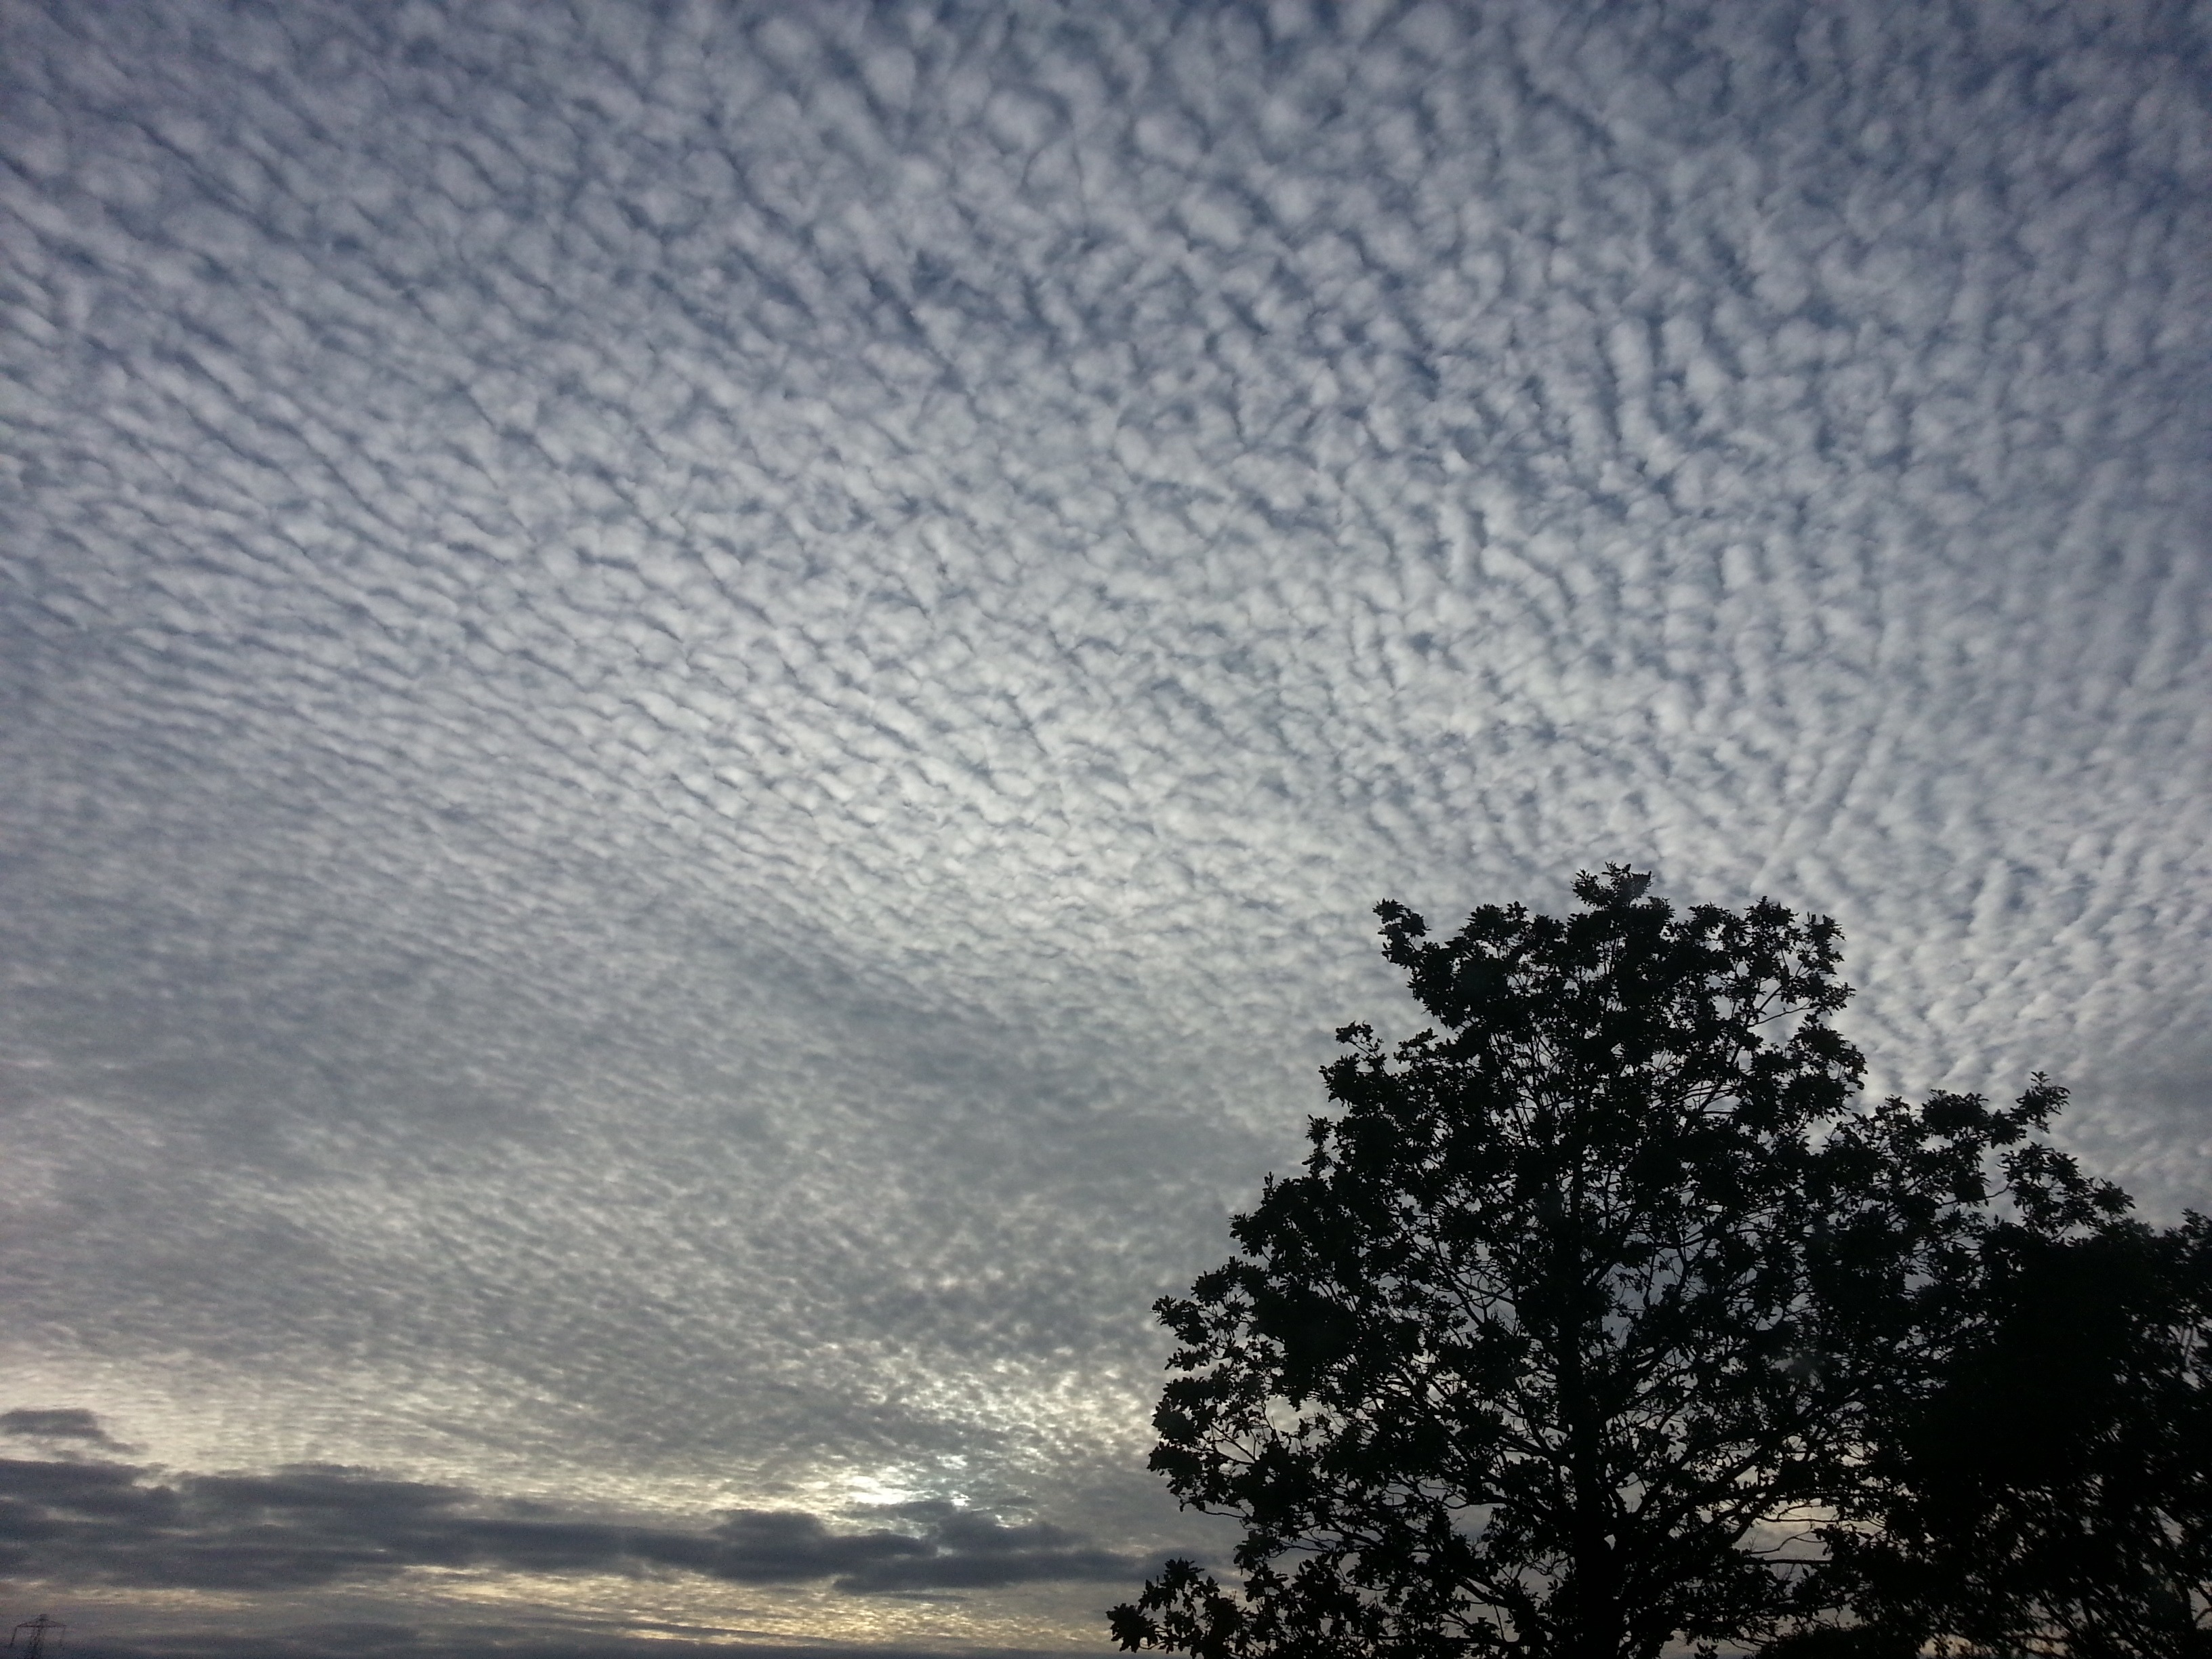
tree, nature, horizon, winter, cloud, sky, sunlight, air, morning, dawn, atmosphere, dusk, environment, tranquil, scenic, weather, cloudscape, outdoors, clouds, meteorology, meteorological phenomenon, atmospheric phenomenon